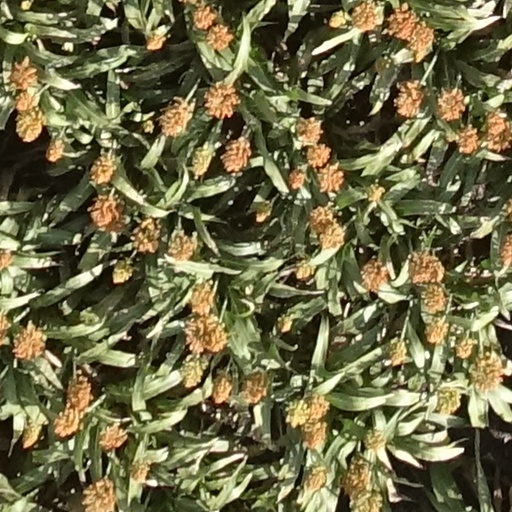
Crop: sorghum